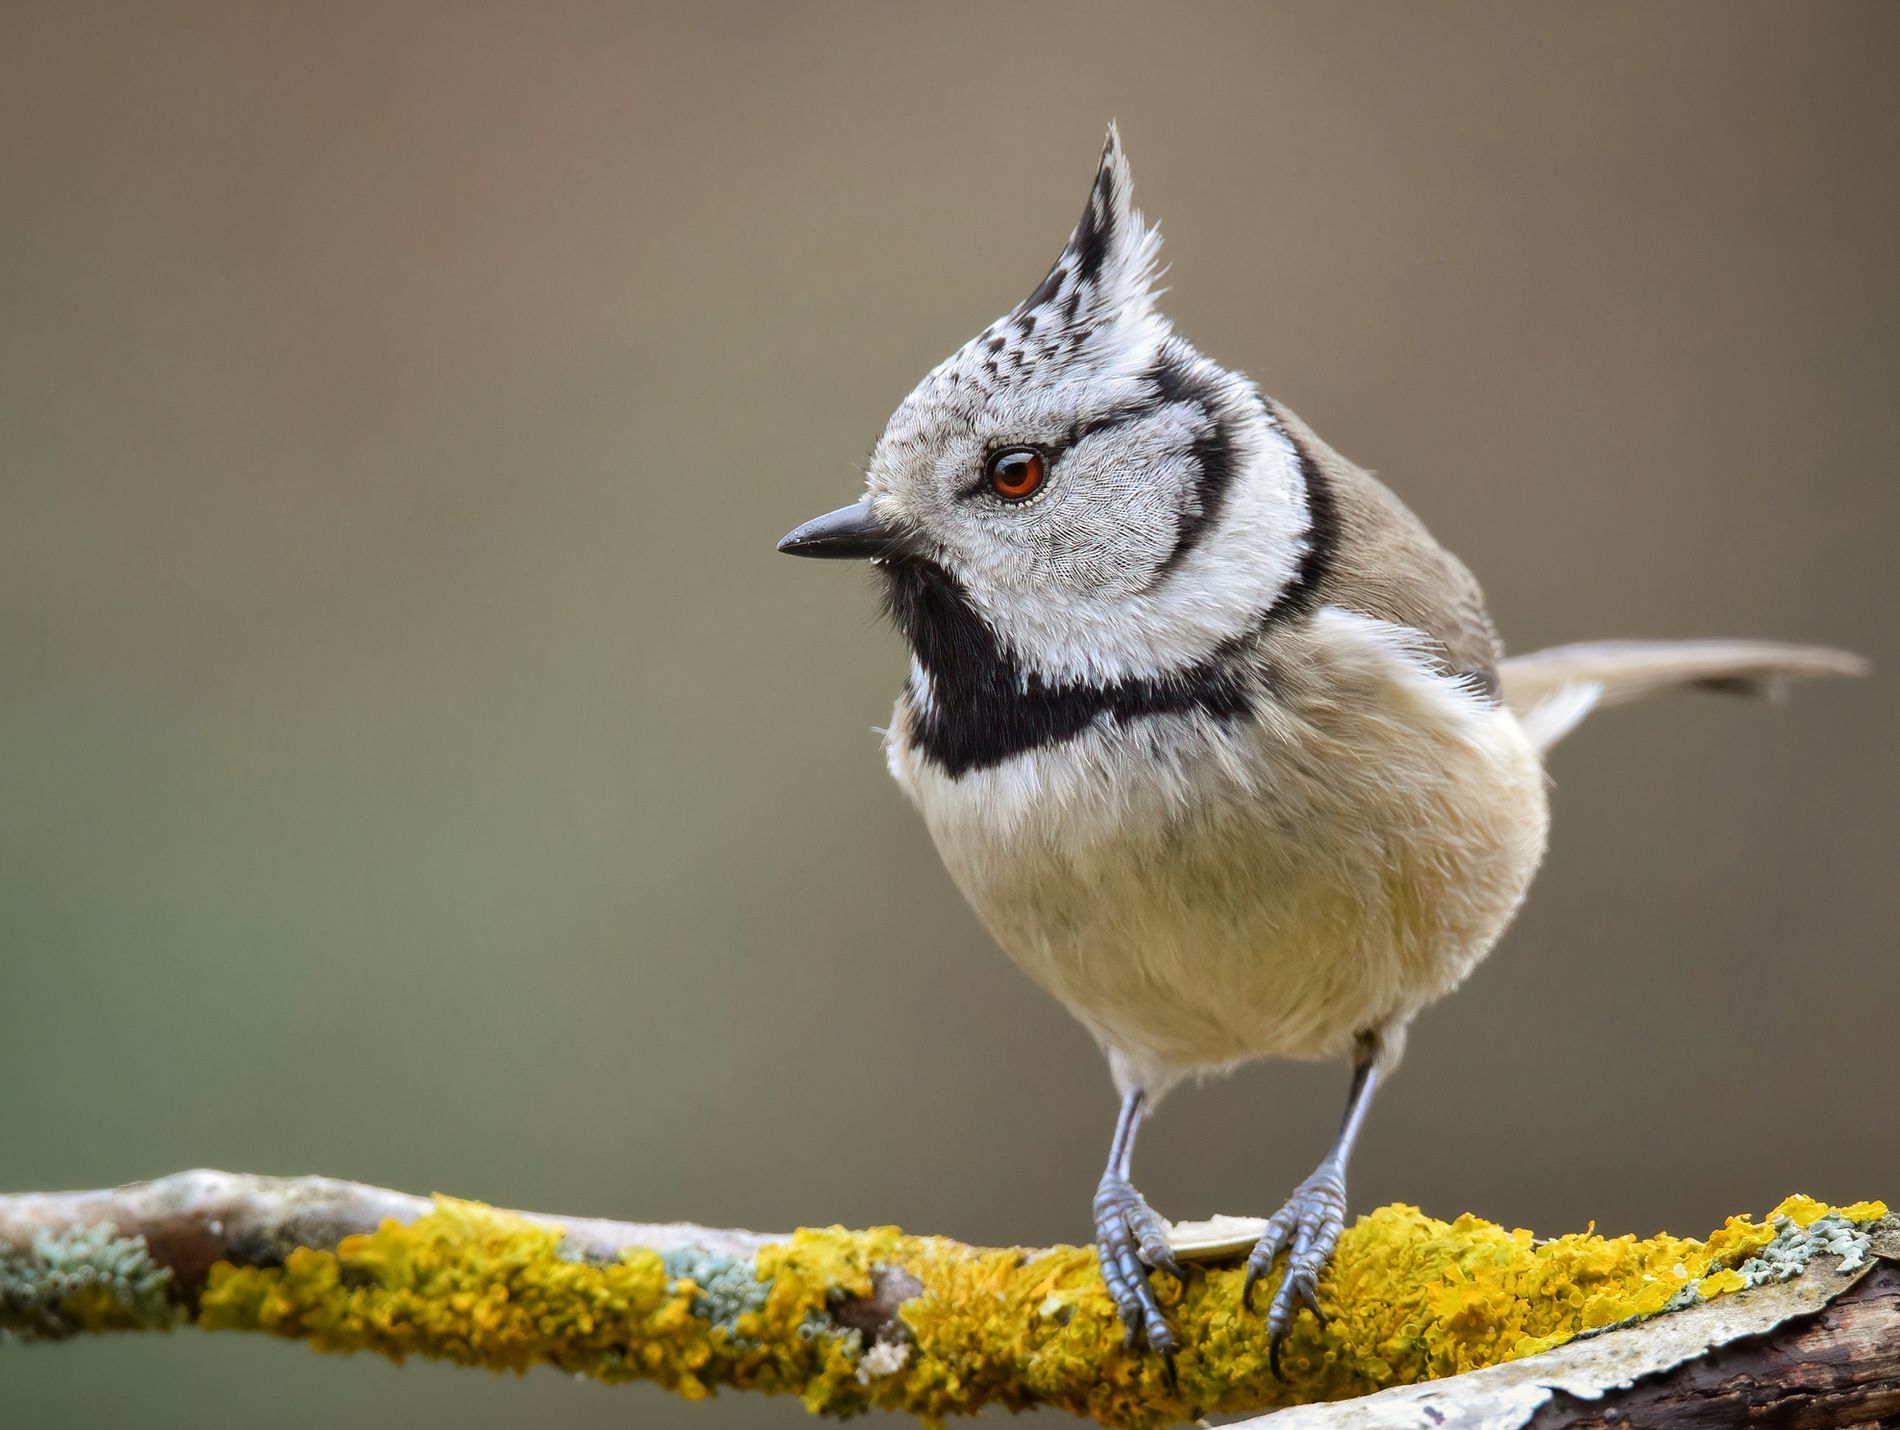
Bird on a branch
this picture shows a small finch sitting peacefully on a tree branch covered with some old plants with a blurry background; it seems to be a nature place like a forest.
A close shot of the finch with the focus on it shows the beauty of mother nature specially under sunlight, which reflects the magic of this shot. The white color of the finch gives a freedom feeling. The yellow in the old plant on the branch increases the warm vibe.
Labels: Animal, Bird, Jay, Finch, Beak, Wren, Blue Jay, Bluebird, Crested tit bird, Background, Tree Branch
Camera: NIKON CORPORATION NIKON D3300
Aperture: F8
Exposure: 1/500 sec
ISO: 1600
Focal length: 500.0 mm